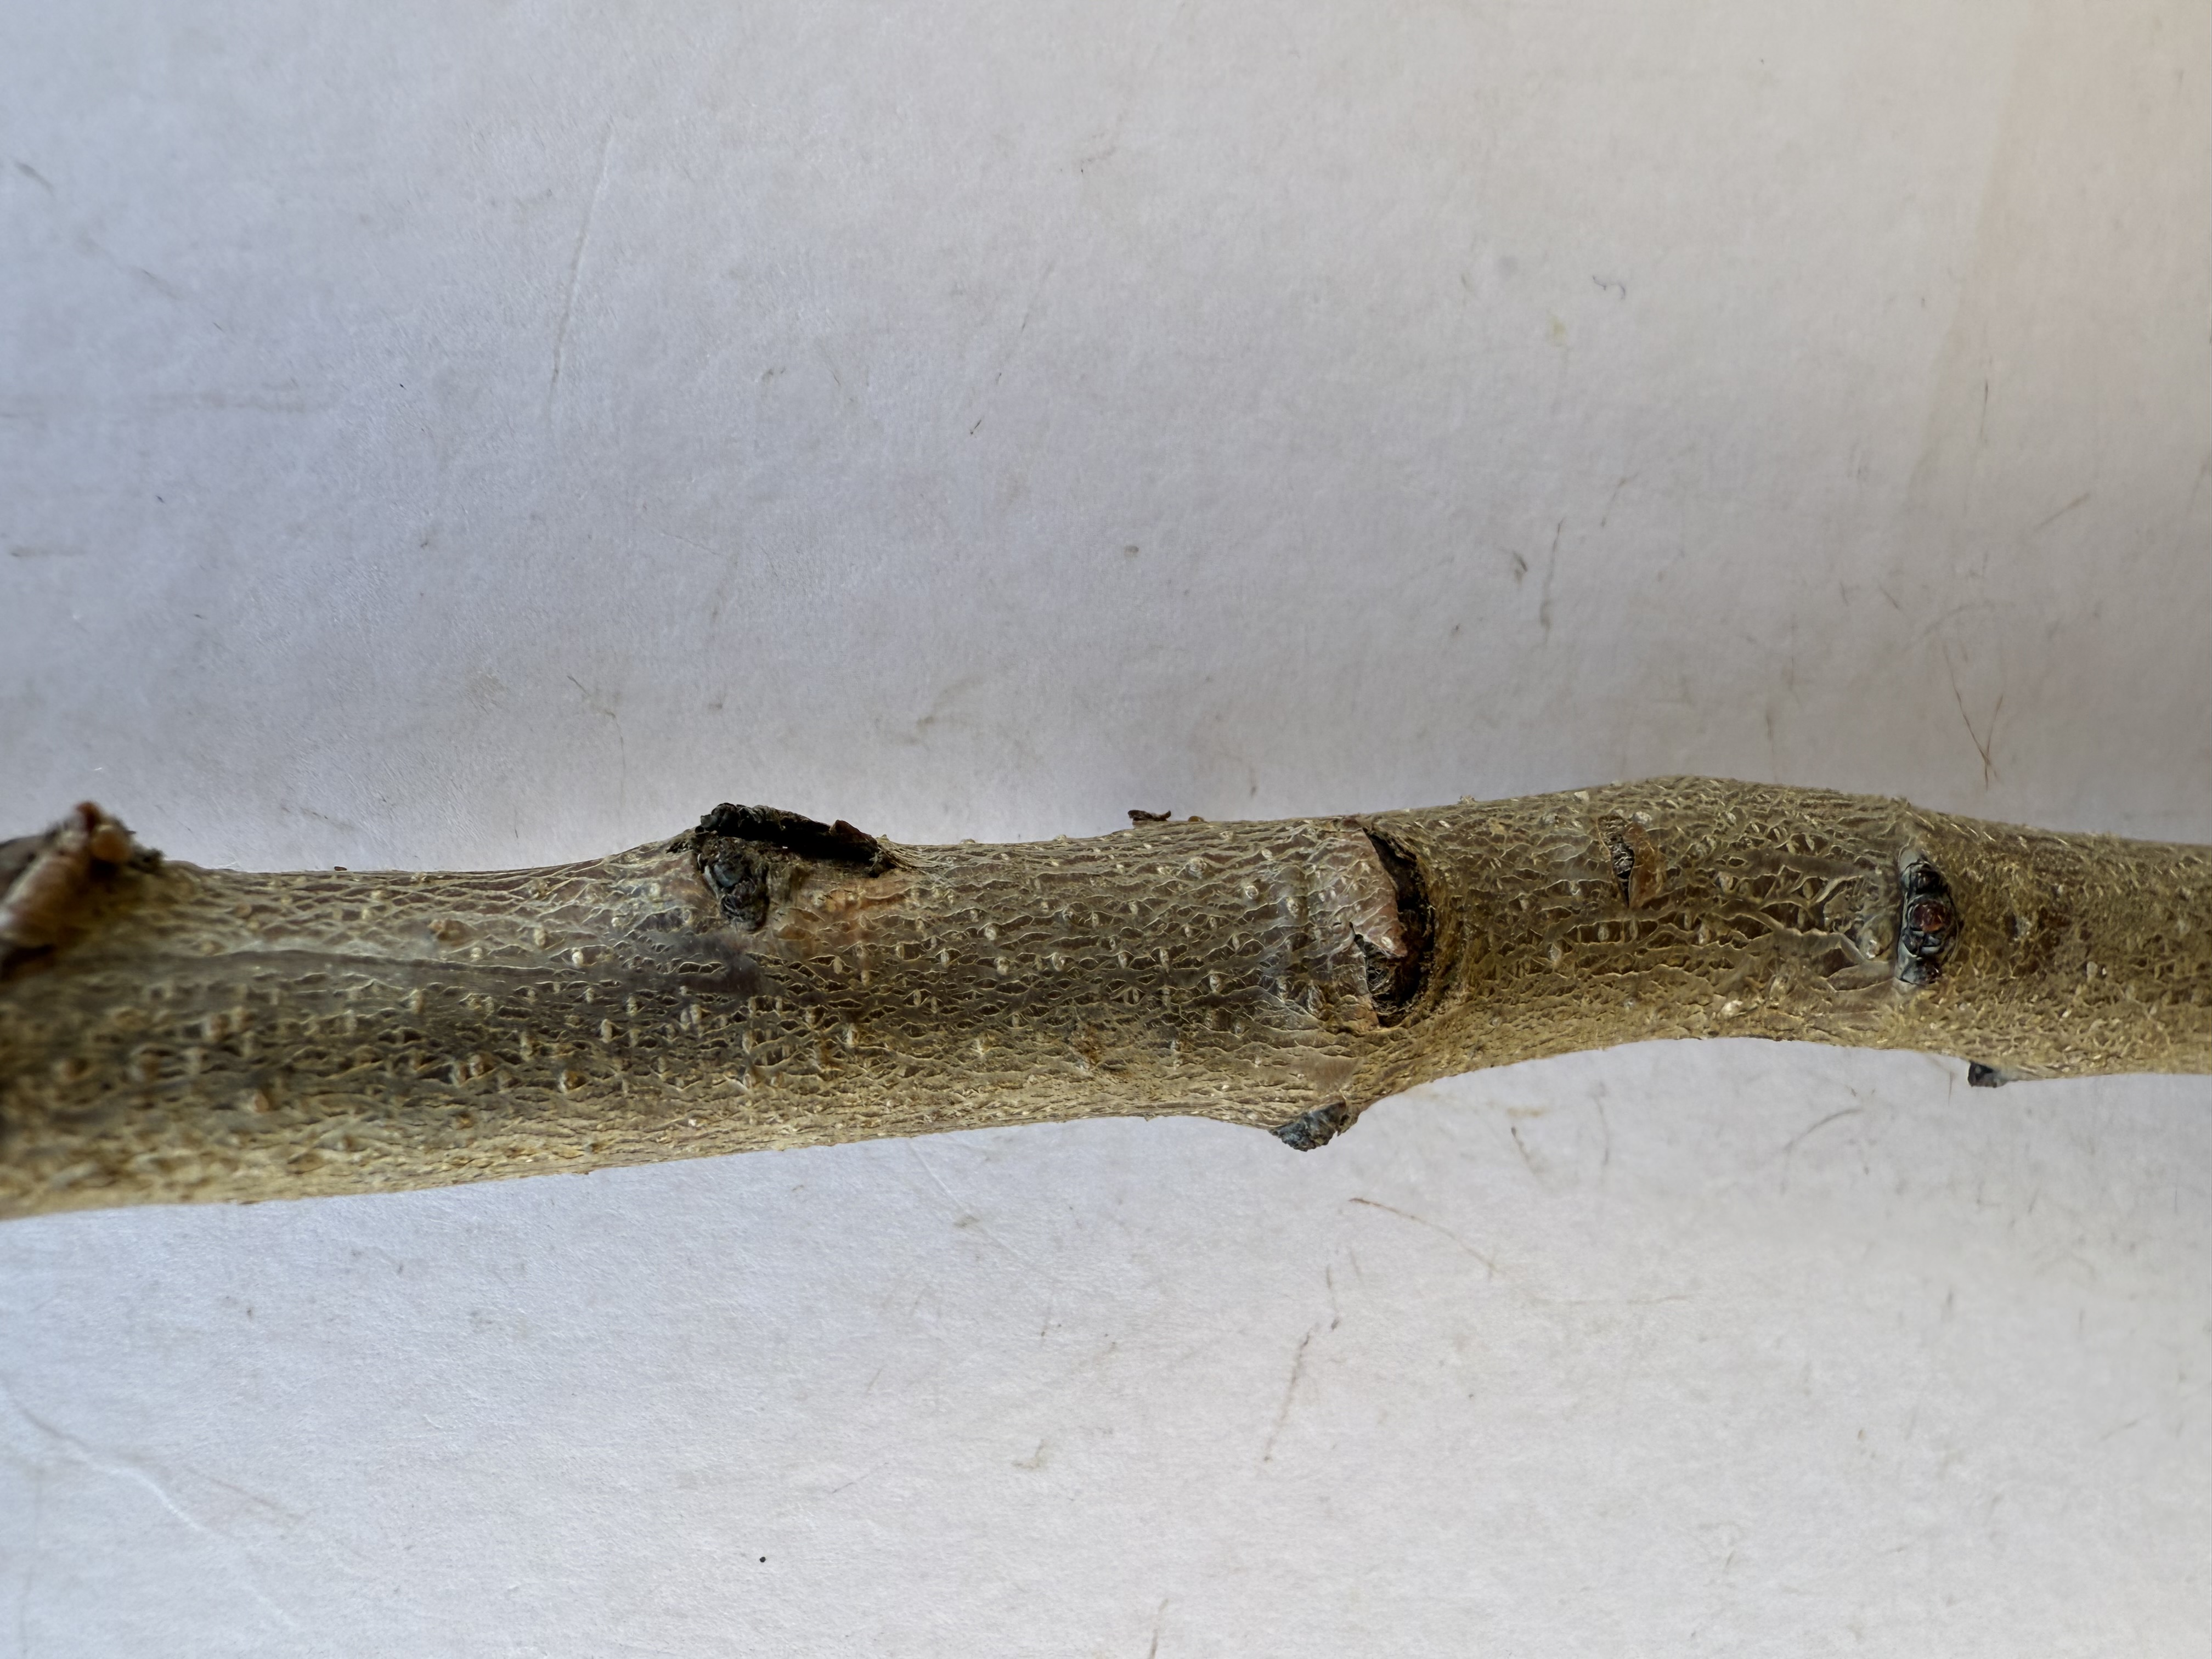
Variety: Sekerpare Apricot